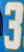
Number: 3